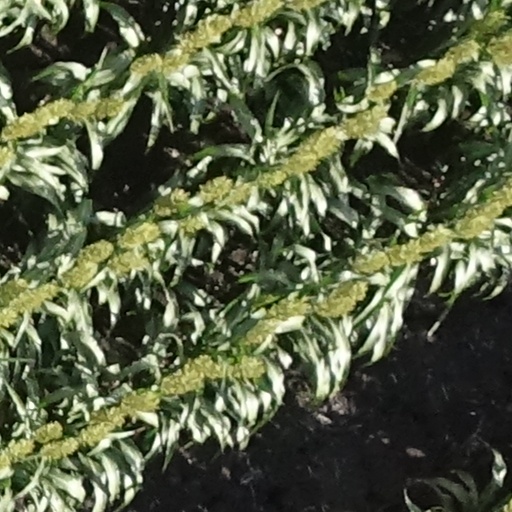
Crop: sorghum